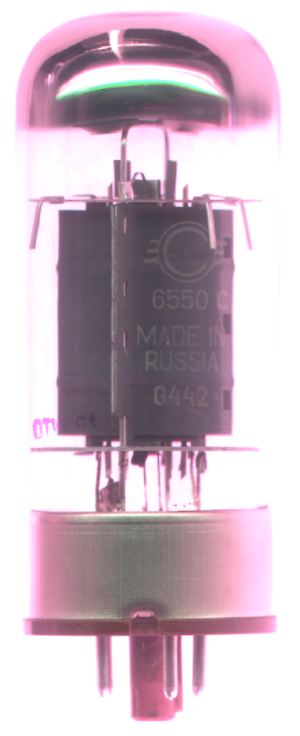
Le tube électronique a longtemps été le seul composant actif existant. Il a permis la fabrication, souvent en grande série, des premiers appareils électroniques : récepteur radio, télévision, radar, etc. Il a connu son apogée dans les années 1960-1970. Puis les équipements de radio, radar, télévision, ainsi que les calculateurs, ont demandé de plus en plus de fonctions actives, rendant rédhibitoires les problèmes de volume, de consommation, et de fiabilité du tube électronique, malgré de nombreuses améliorations. Le transistor — utilisé d'abord seul, puis sous forme de circuit intégré —, qui palliait ces défauts, a supplanté dans la plupart des applications le tube électronique, notamment dans les applications basse et moyenne puissance : radio, vidéo, audio ou logique. Malgré tout, les tubes sont toujours utilisés pour des applications spécifiques, comme les très fortes puissances et la très haute fréquence : les fours à micro-ondes, le chauffage par radiofréquence industriel, les émetteurs de radio et de télévision, les radars, les satellites.